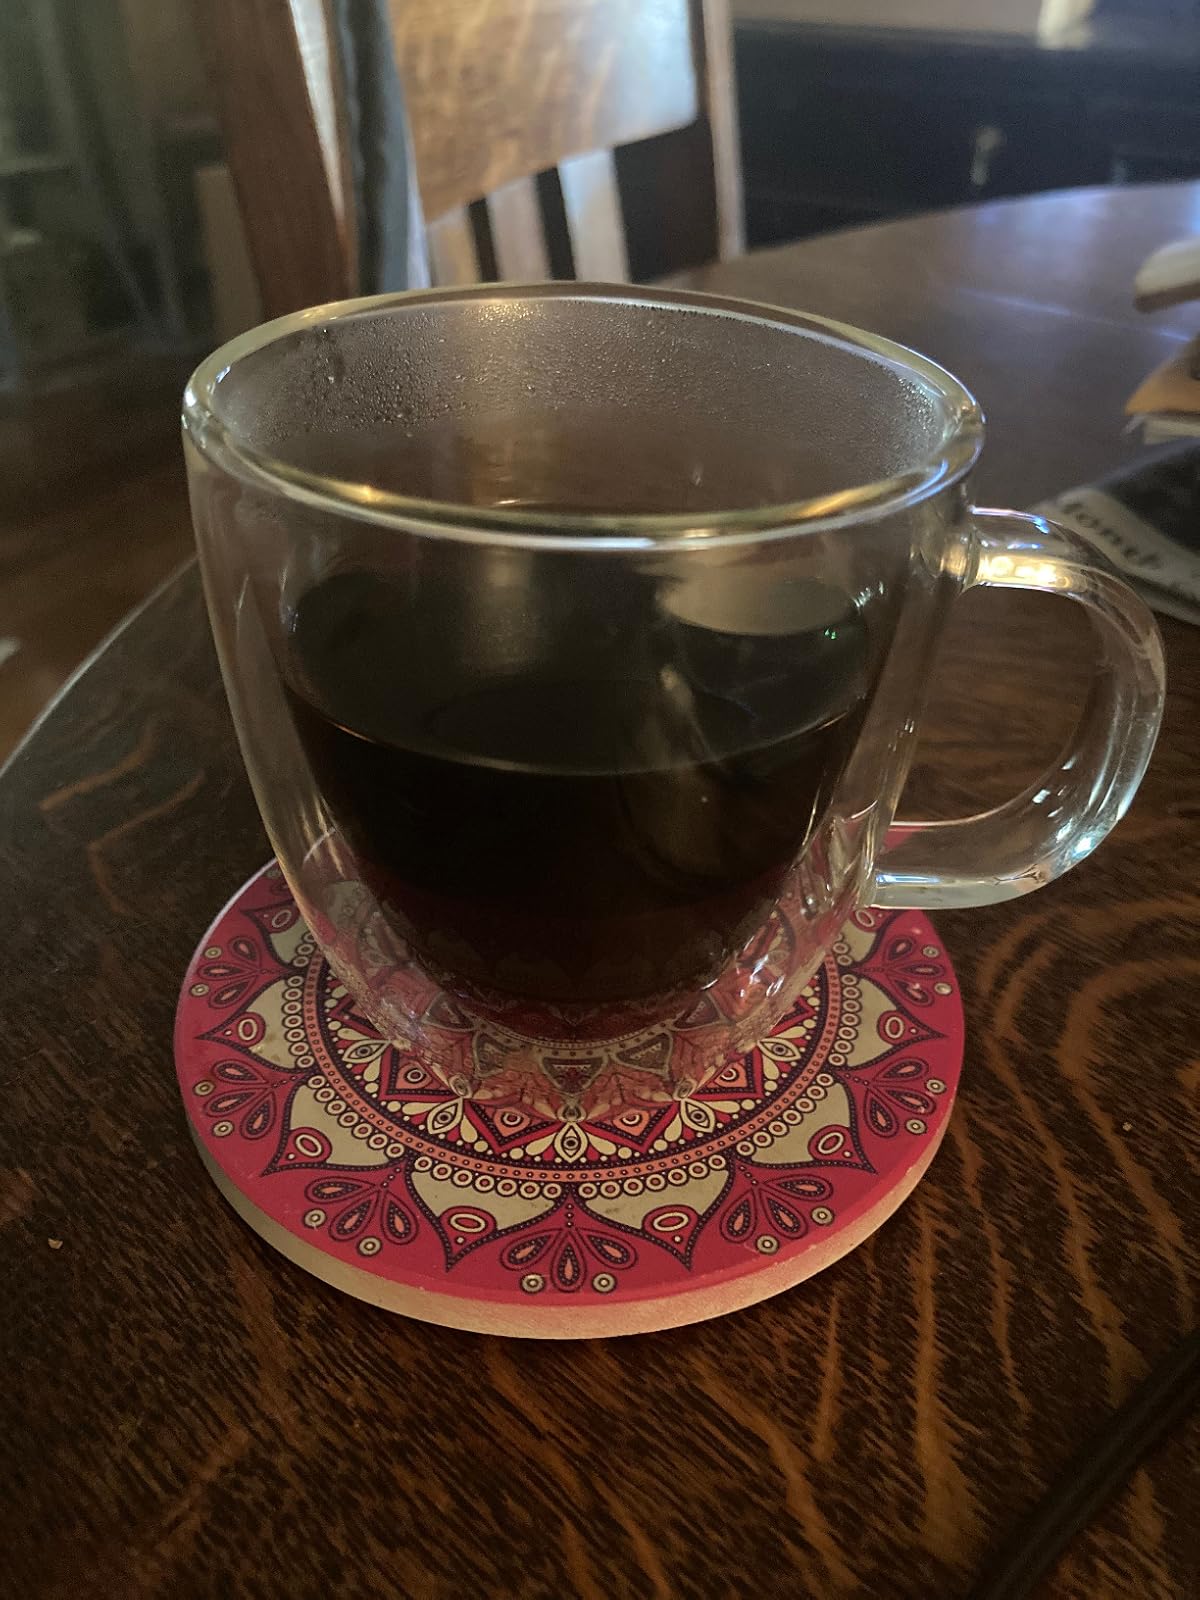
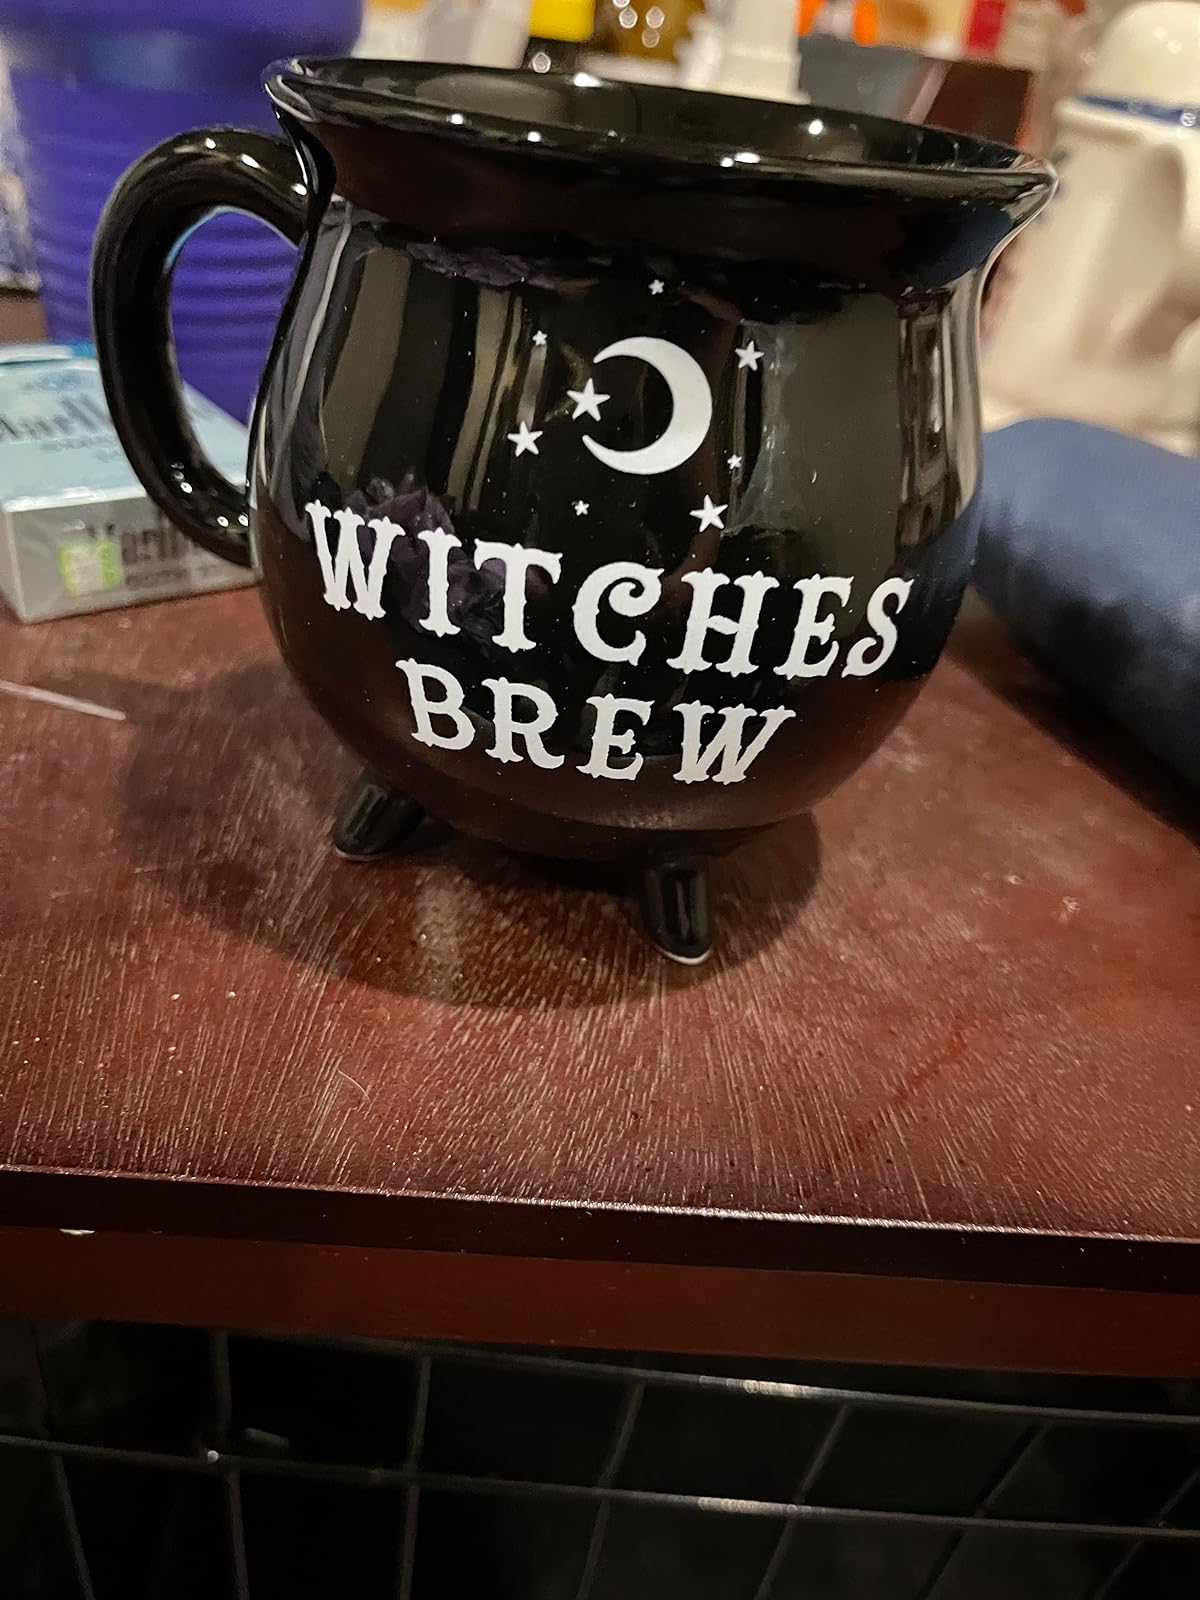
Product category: items_mug
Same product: no